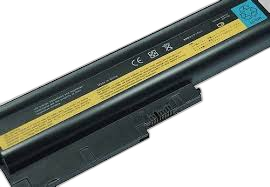
Waste category: battery